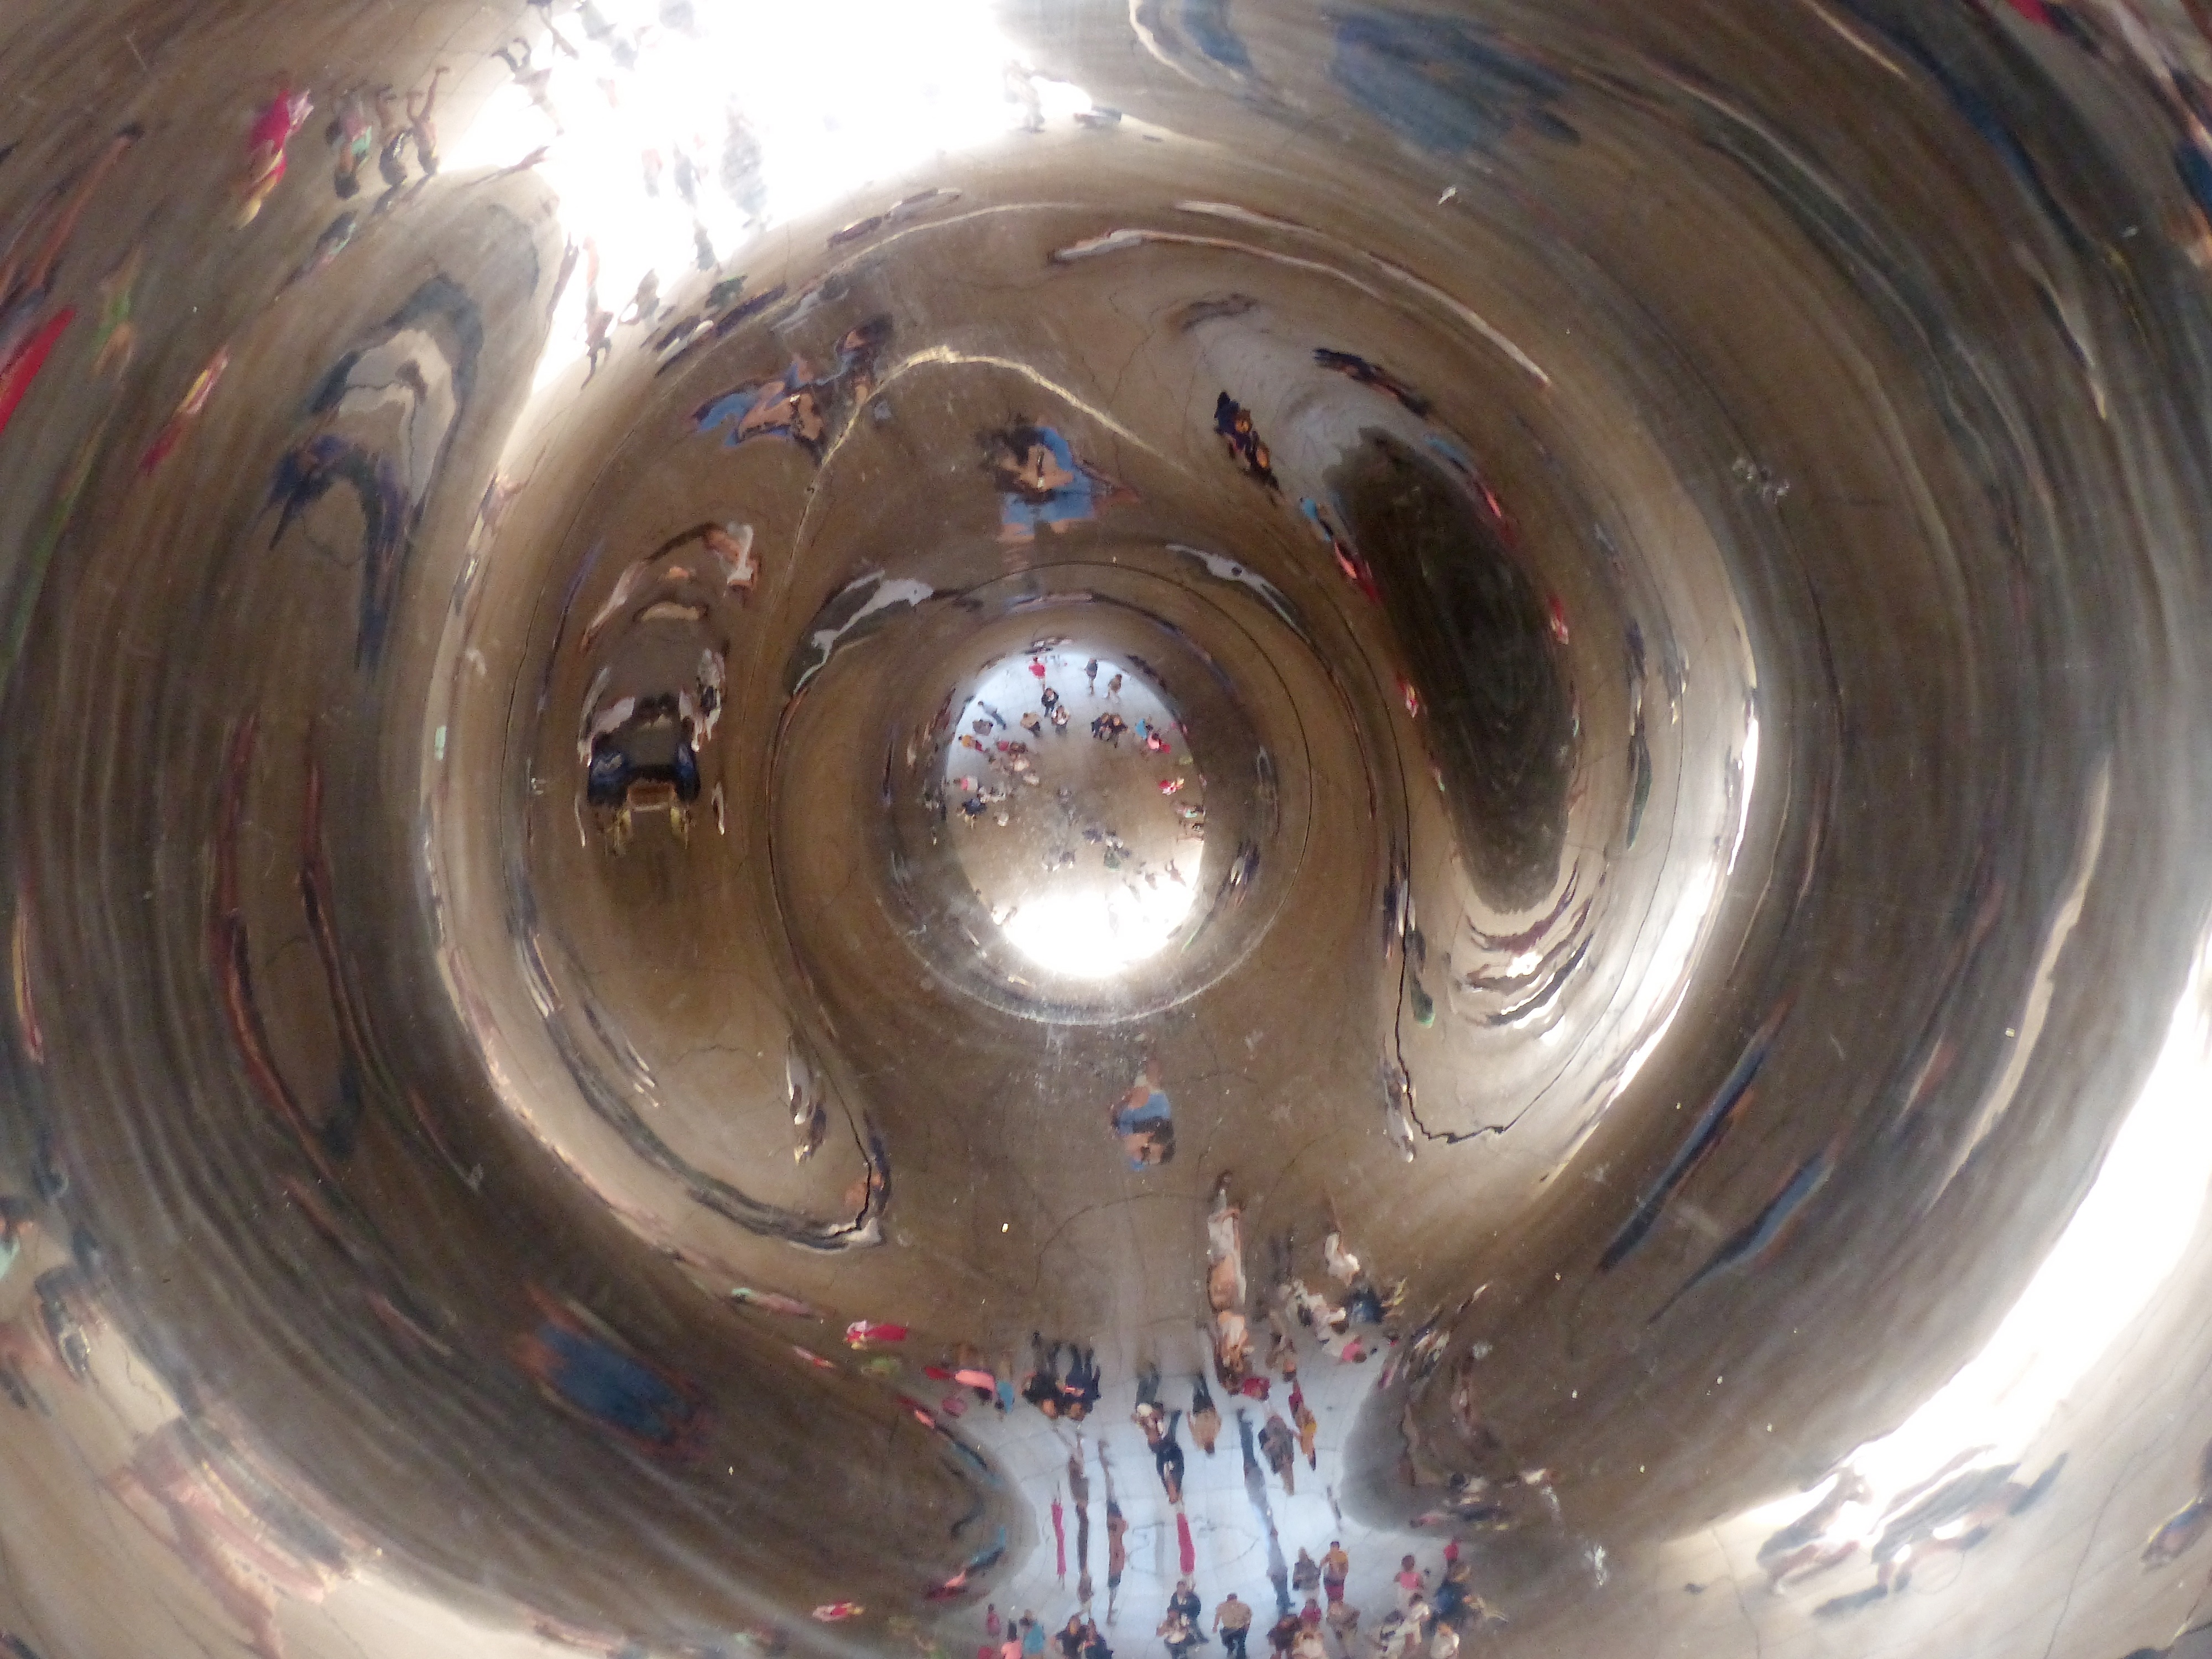
wheel, city, downtown, travel, reflection, spoke, park, usa, chicago, tire, sculpture, art, stainlesssteel, illinois, rim, millennium, cloudgate, thebean, anishkapoor, auto part, automotive tire, aircraft engine